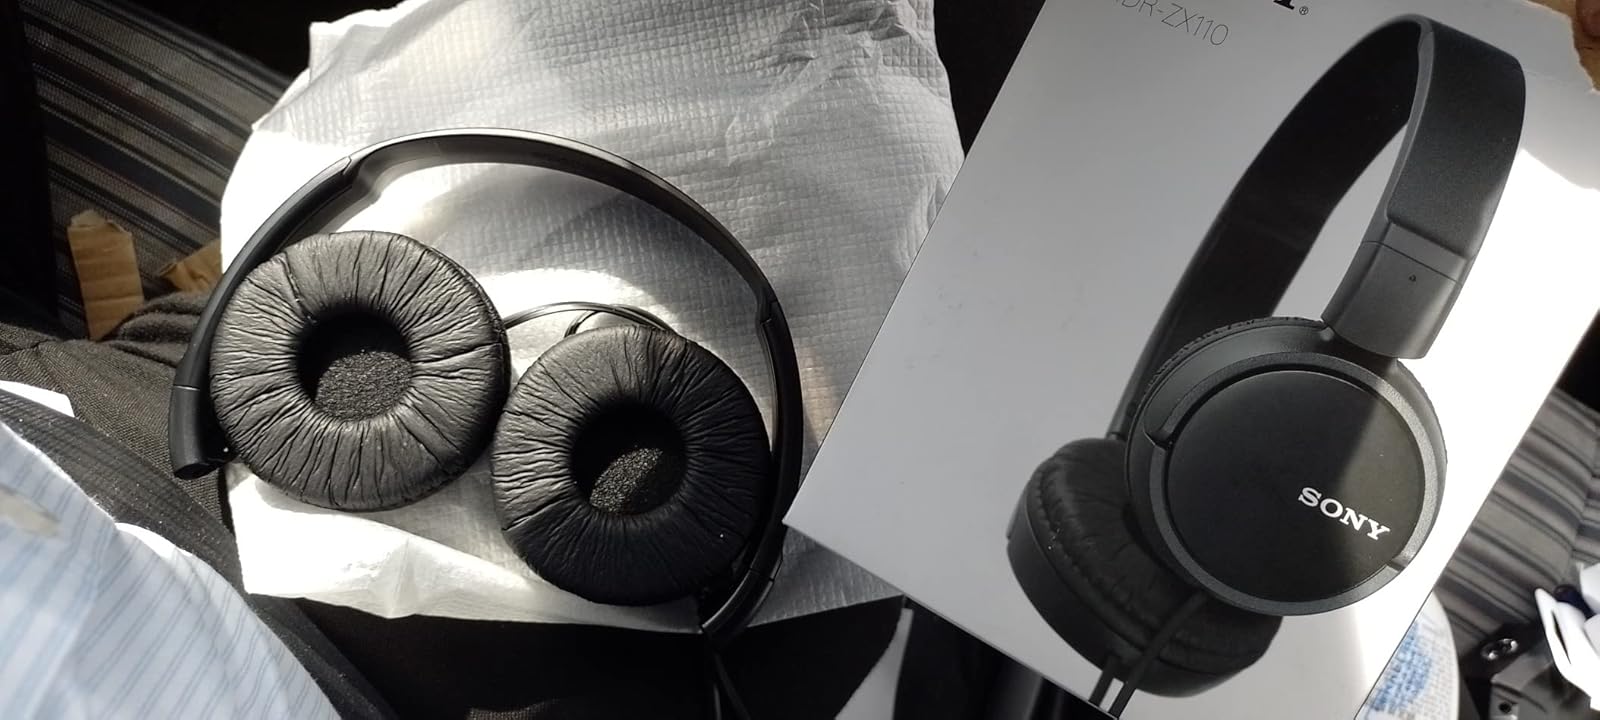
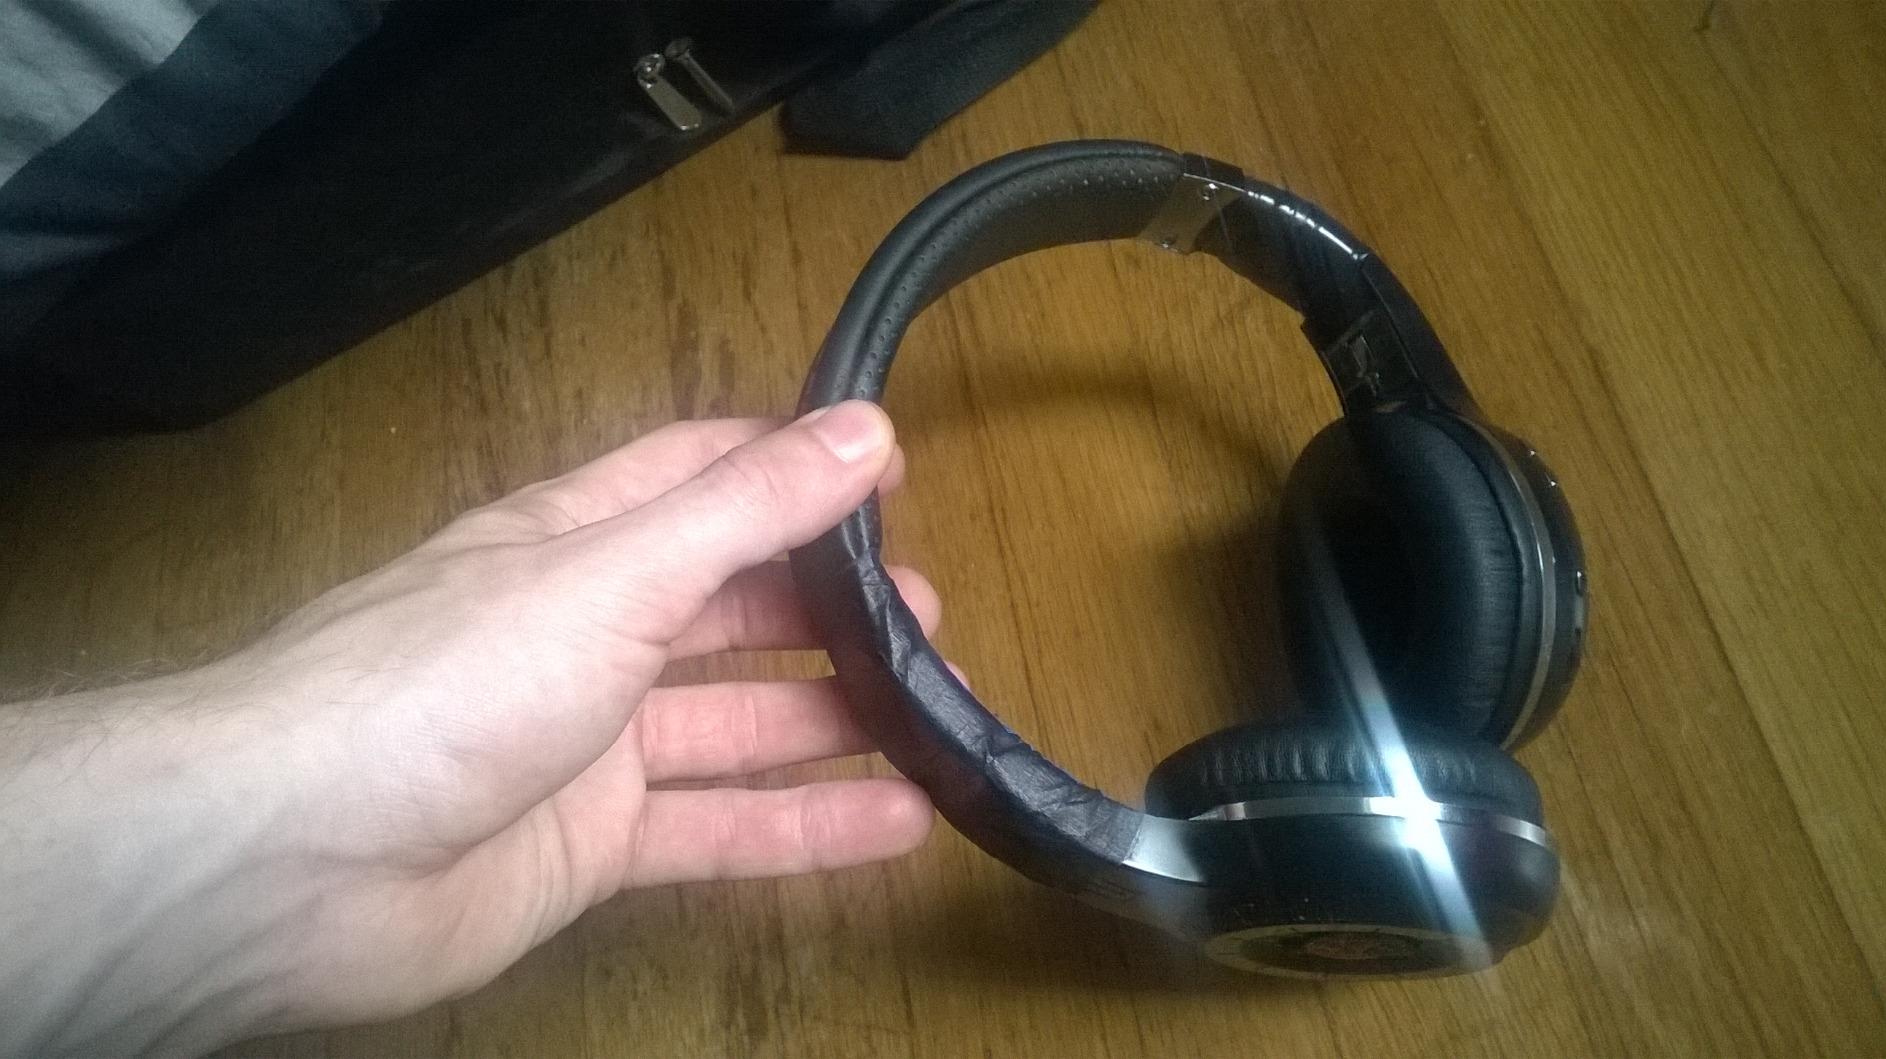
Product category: headphones
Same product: no